Davenport, Iowa

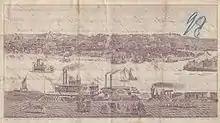
Lithograph of Davenport from a letter-head dating to 1868

According to the United States Census Bureau, the city has a total area of , of which is land and is water. Davenport is located approximately west of Chicago and east of the Iowa state capital of Des Moines. The city is located about north of St. Louis, Missouri, and southeast of Minneapolis, Minnesota. Farmland surrounds Davenport, outside the Quad Cities area.